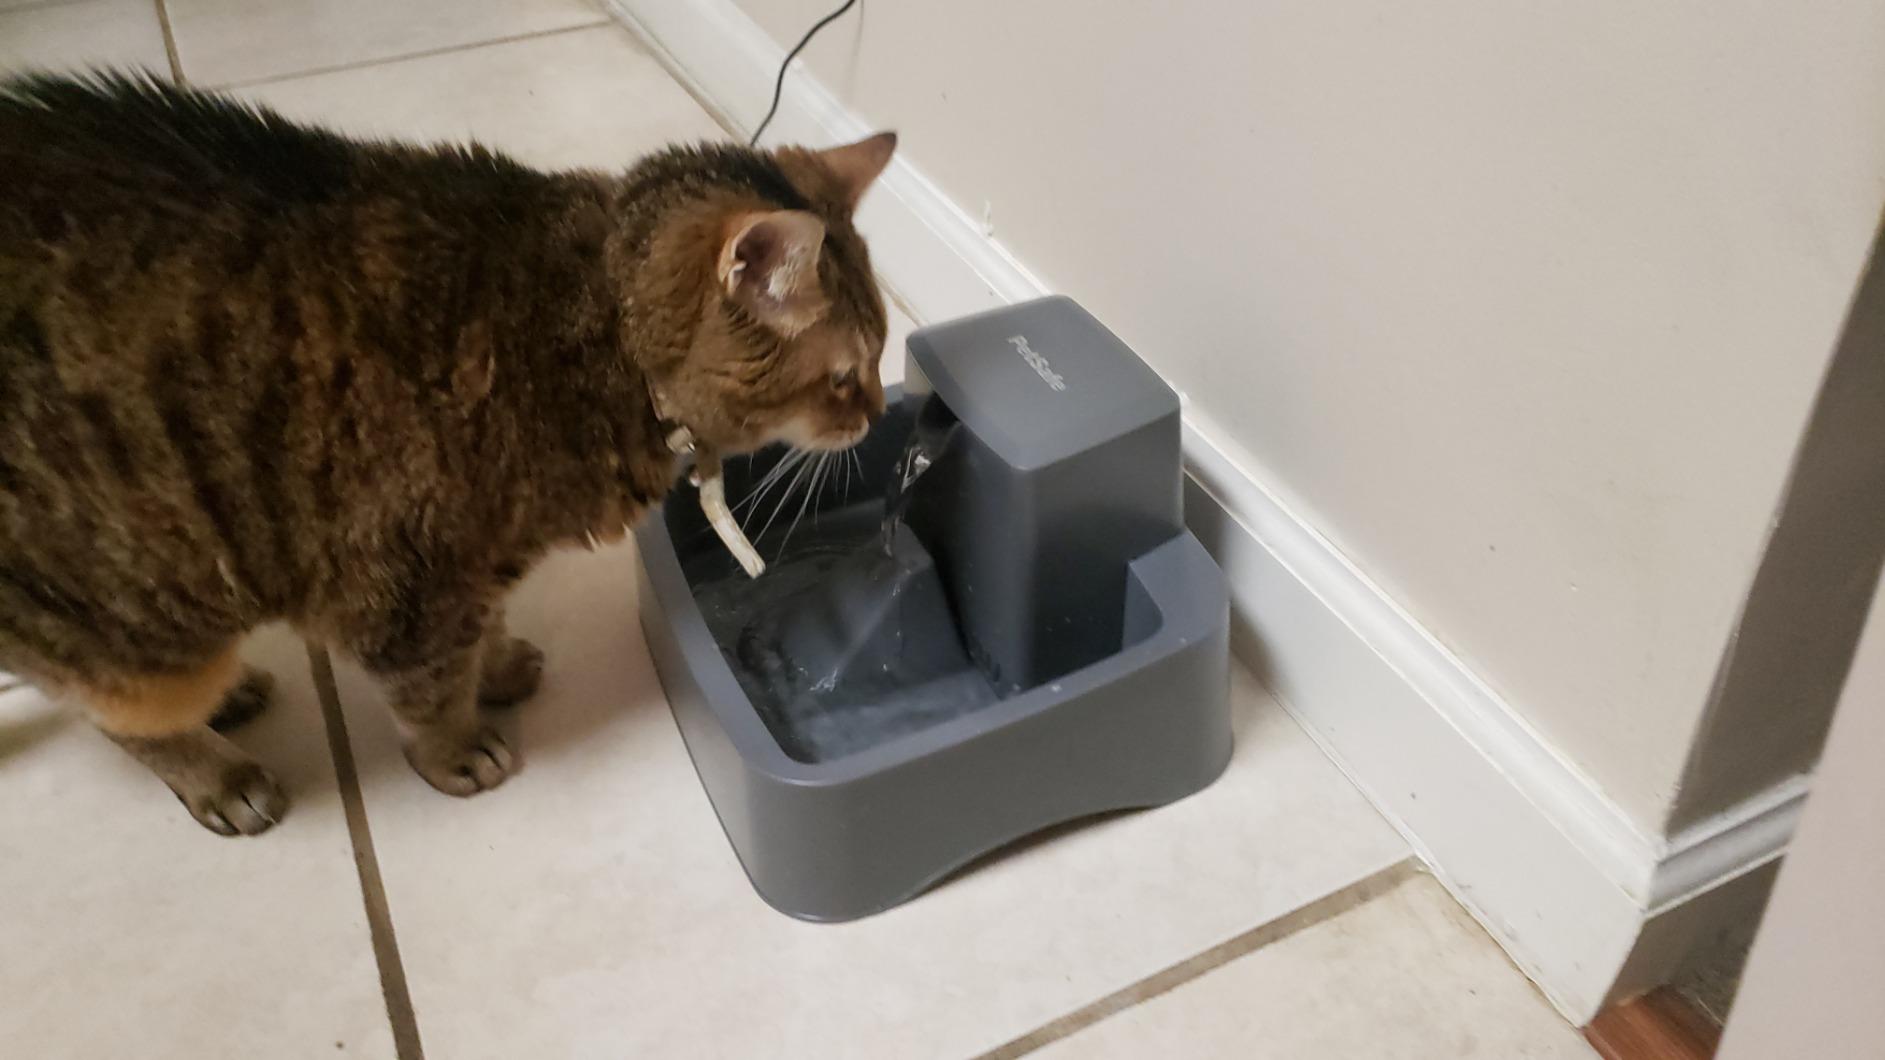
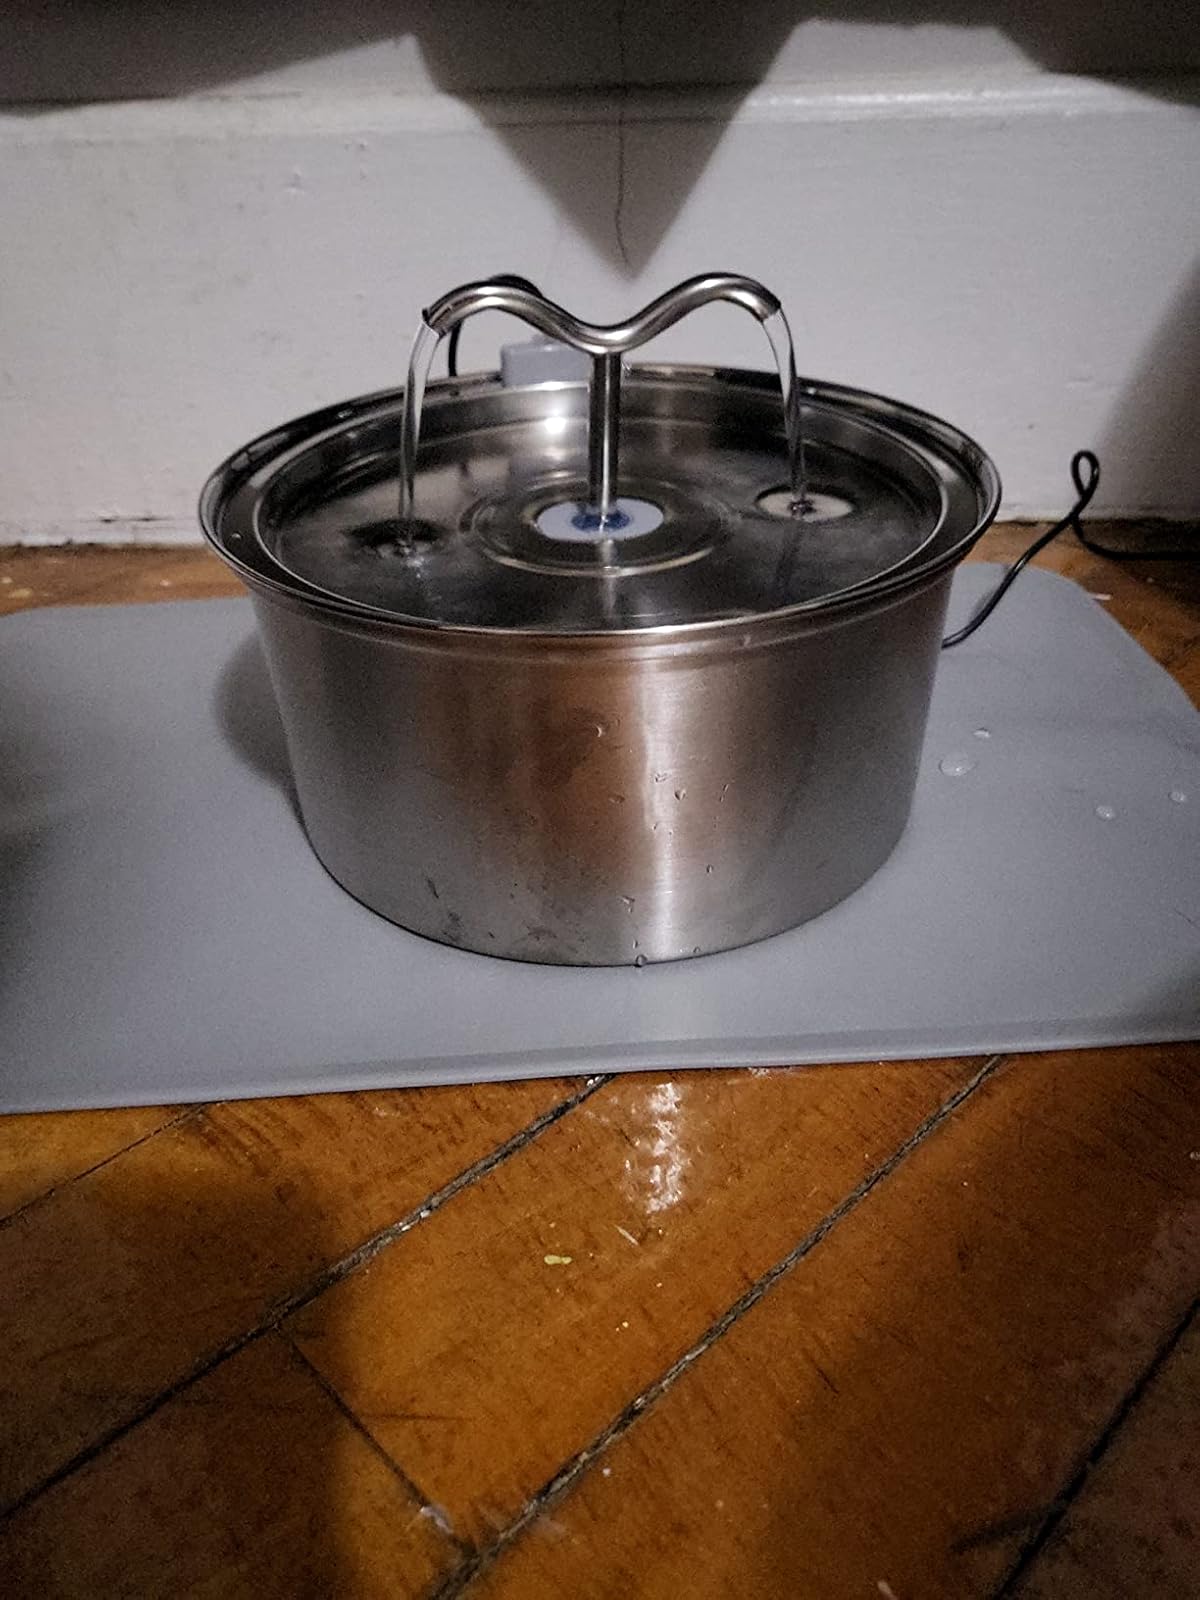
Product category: items_bowl
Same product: no